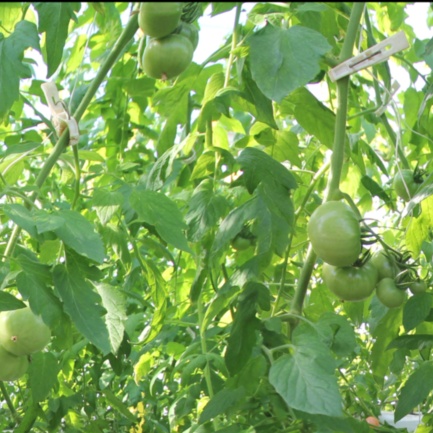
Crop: tomato